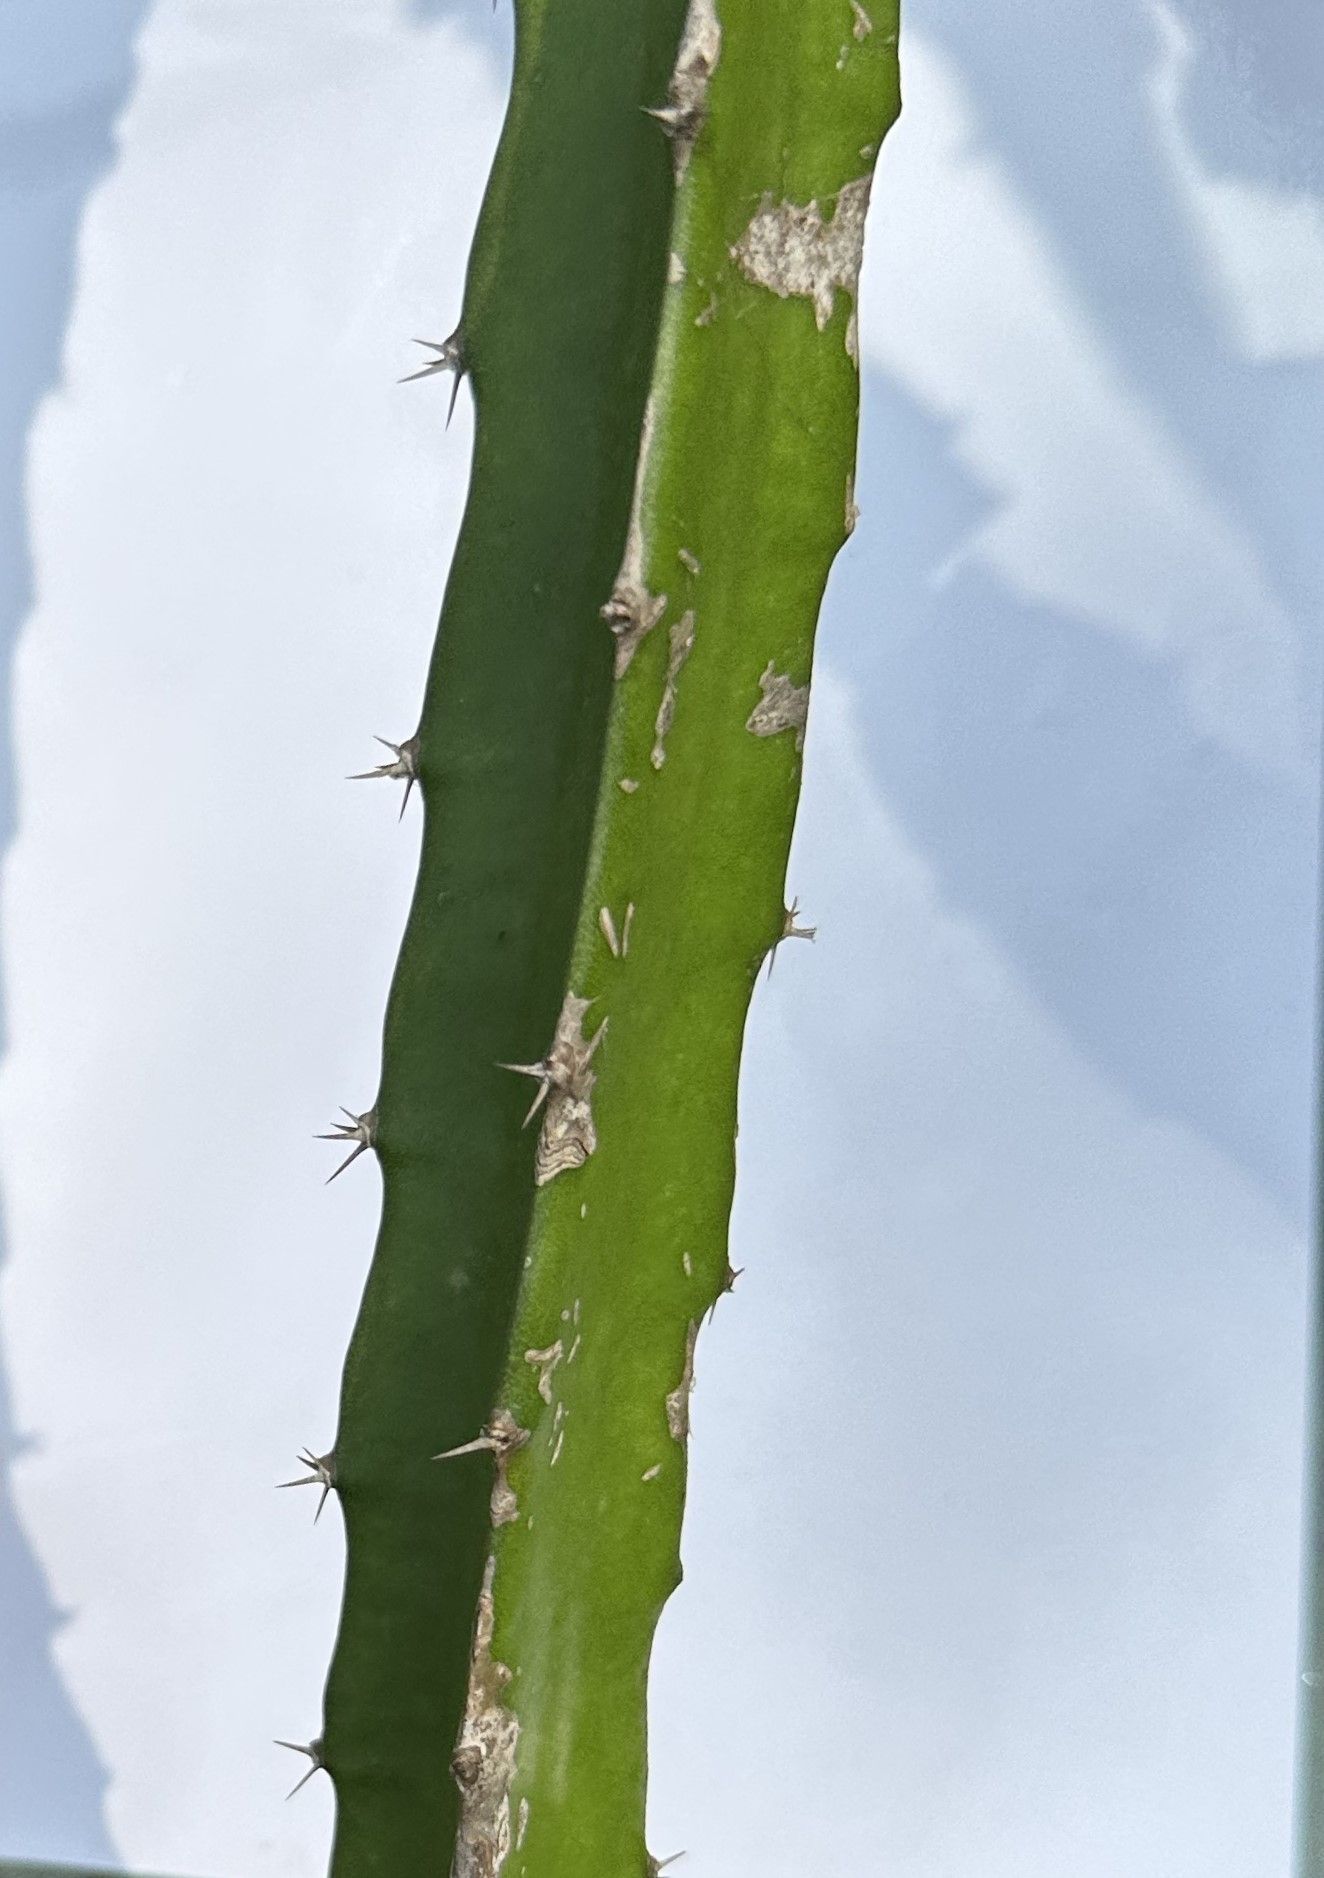
Label: Good leaf